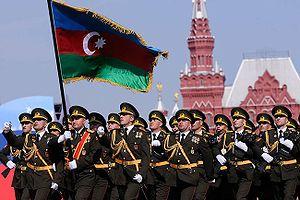
Le défilé militaire du Jour de la Victoire de 2010, qui a eu lieu le 9 mai 2010 en Russie, commémore le 65ᵉ anniversaire de la fin de la Seconde Guerre mondiale en Europe, la Grande Guerre patriotique pour les Russes et leur victoire sur le Troisième Reich.